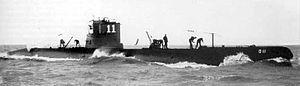
Le HNLMS O 11 ou Hr.Ms. O 11 était un sous-marin de la classe O 9 de la Koninklijke Marine qui a servi pendant la Seconde Guerre mondiale.